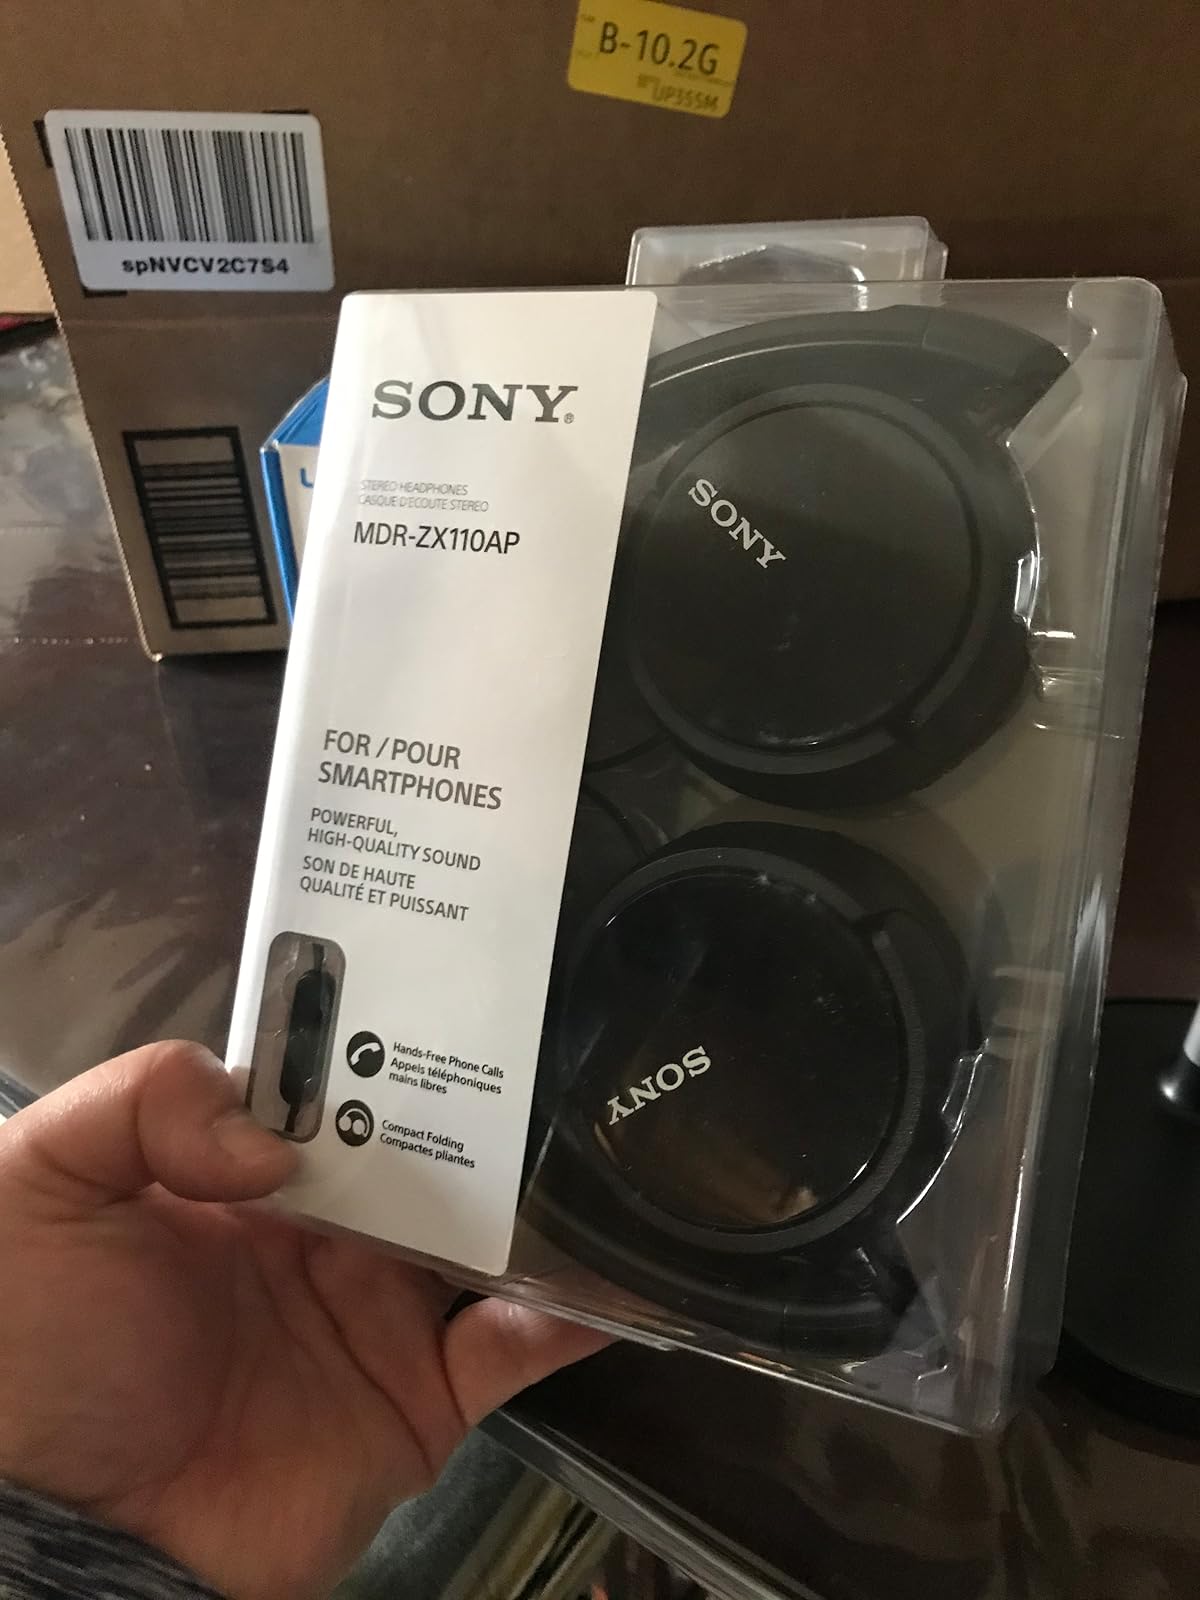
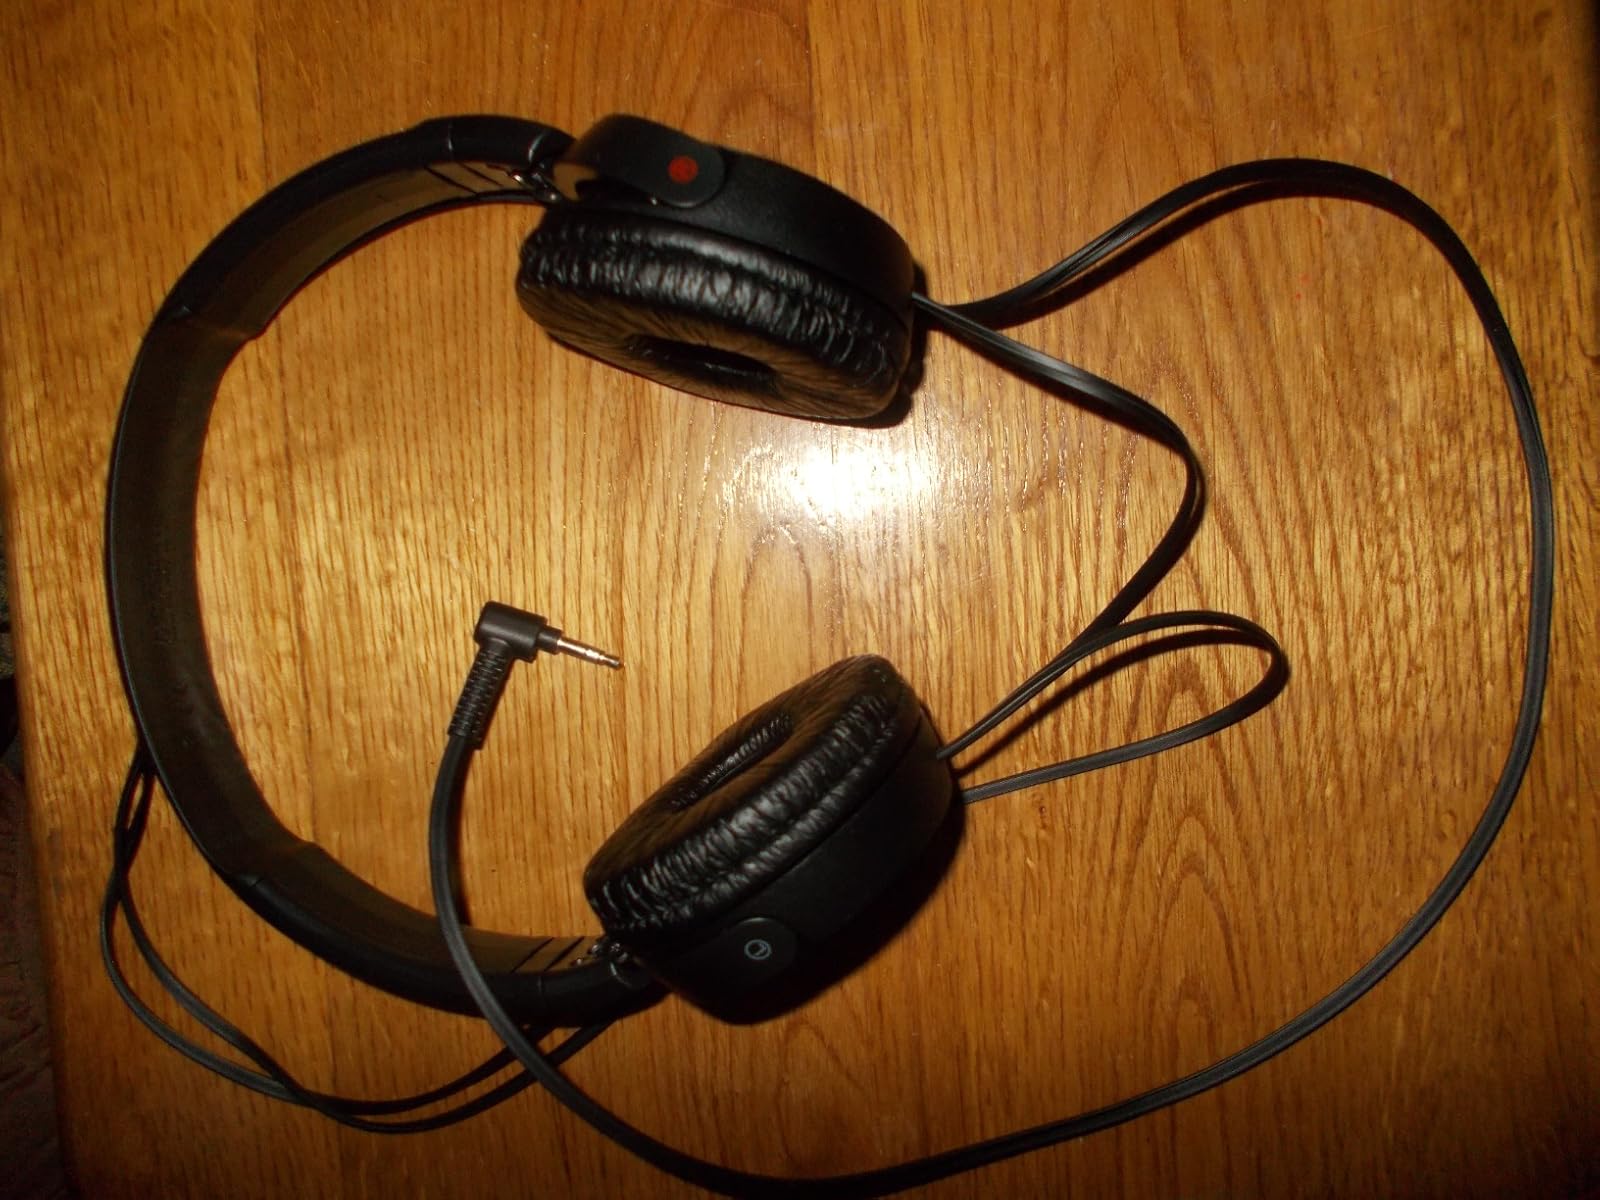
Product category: headphones
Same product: no